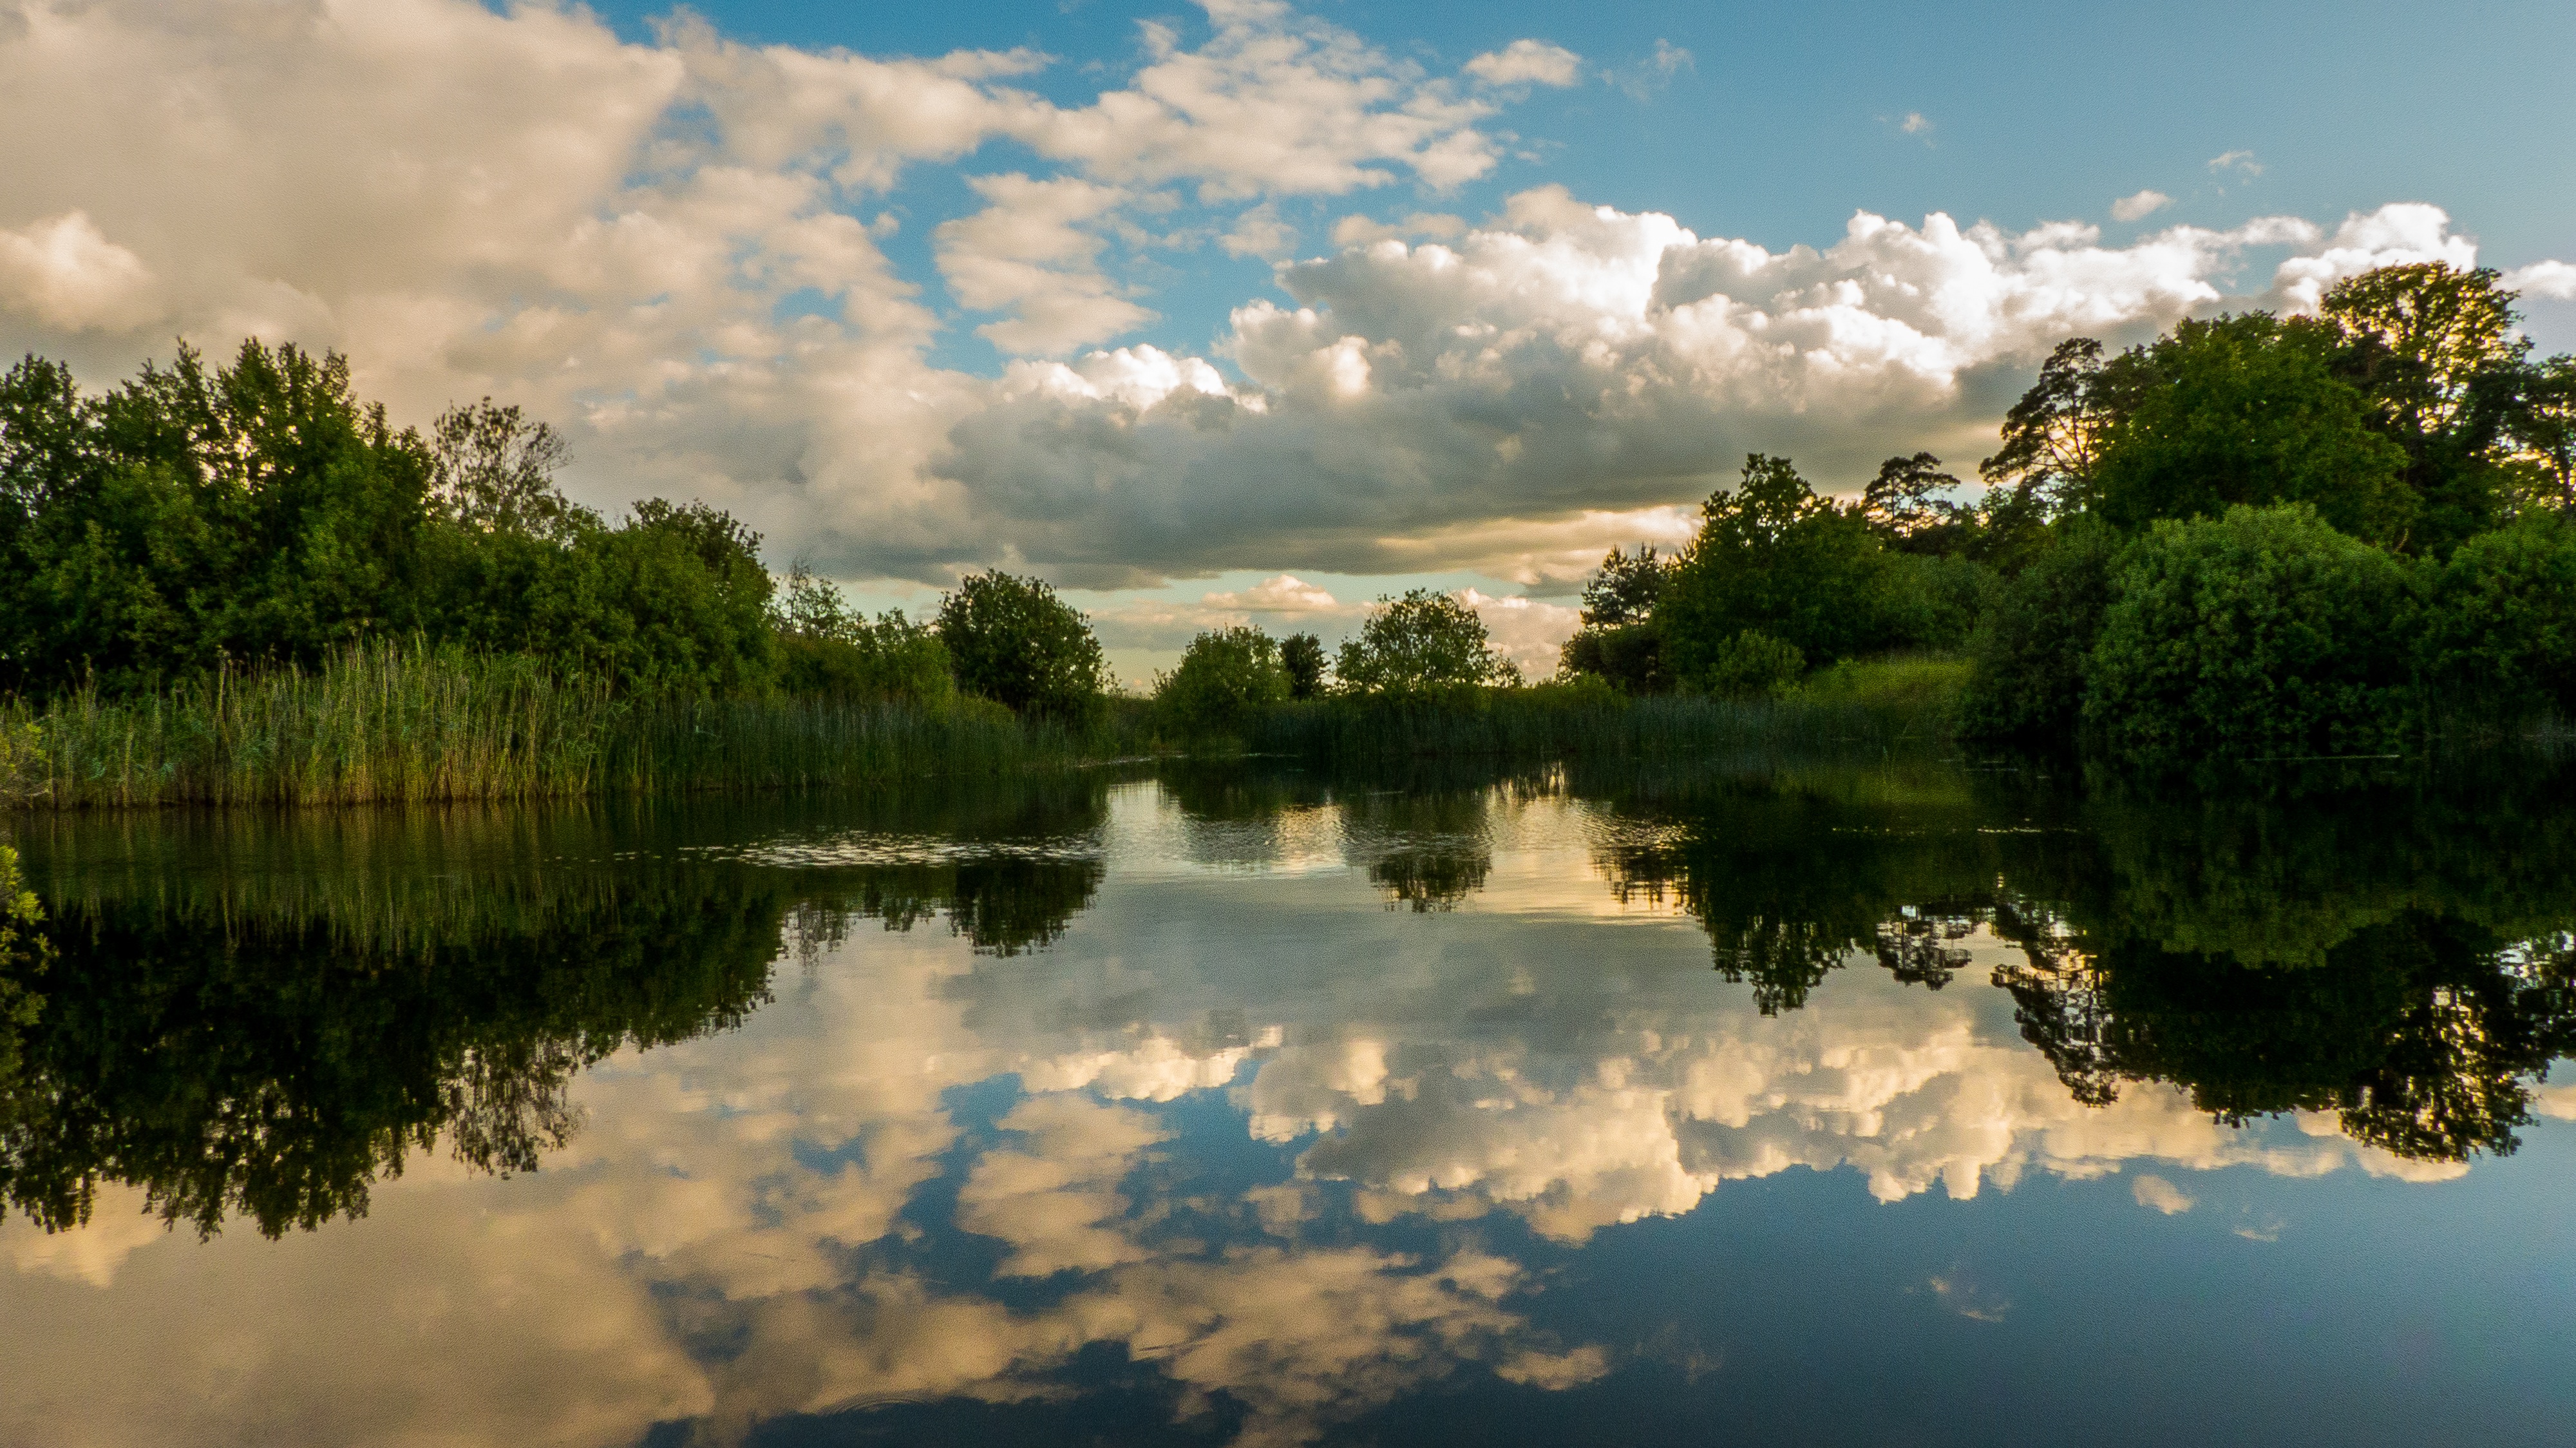
landscape, tree, water, nature, grass, cloud, sky, sunlight, morning, leaf, lake, river, pond, reflection, autumn, reservoir, rural area, atmospheric phenomenon, woody plant